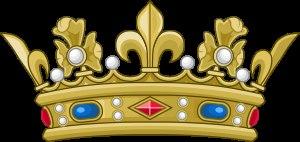
Les princes et princesses du sang de France sont les princes et princesses issus légitimement par les mâles d'un petit-fils de France. En abrégé, on parle de princes du sang.